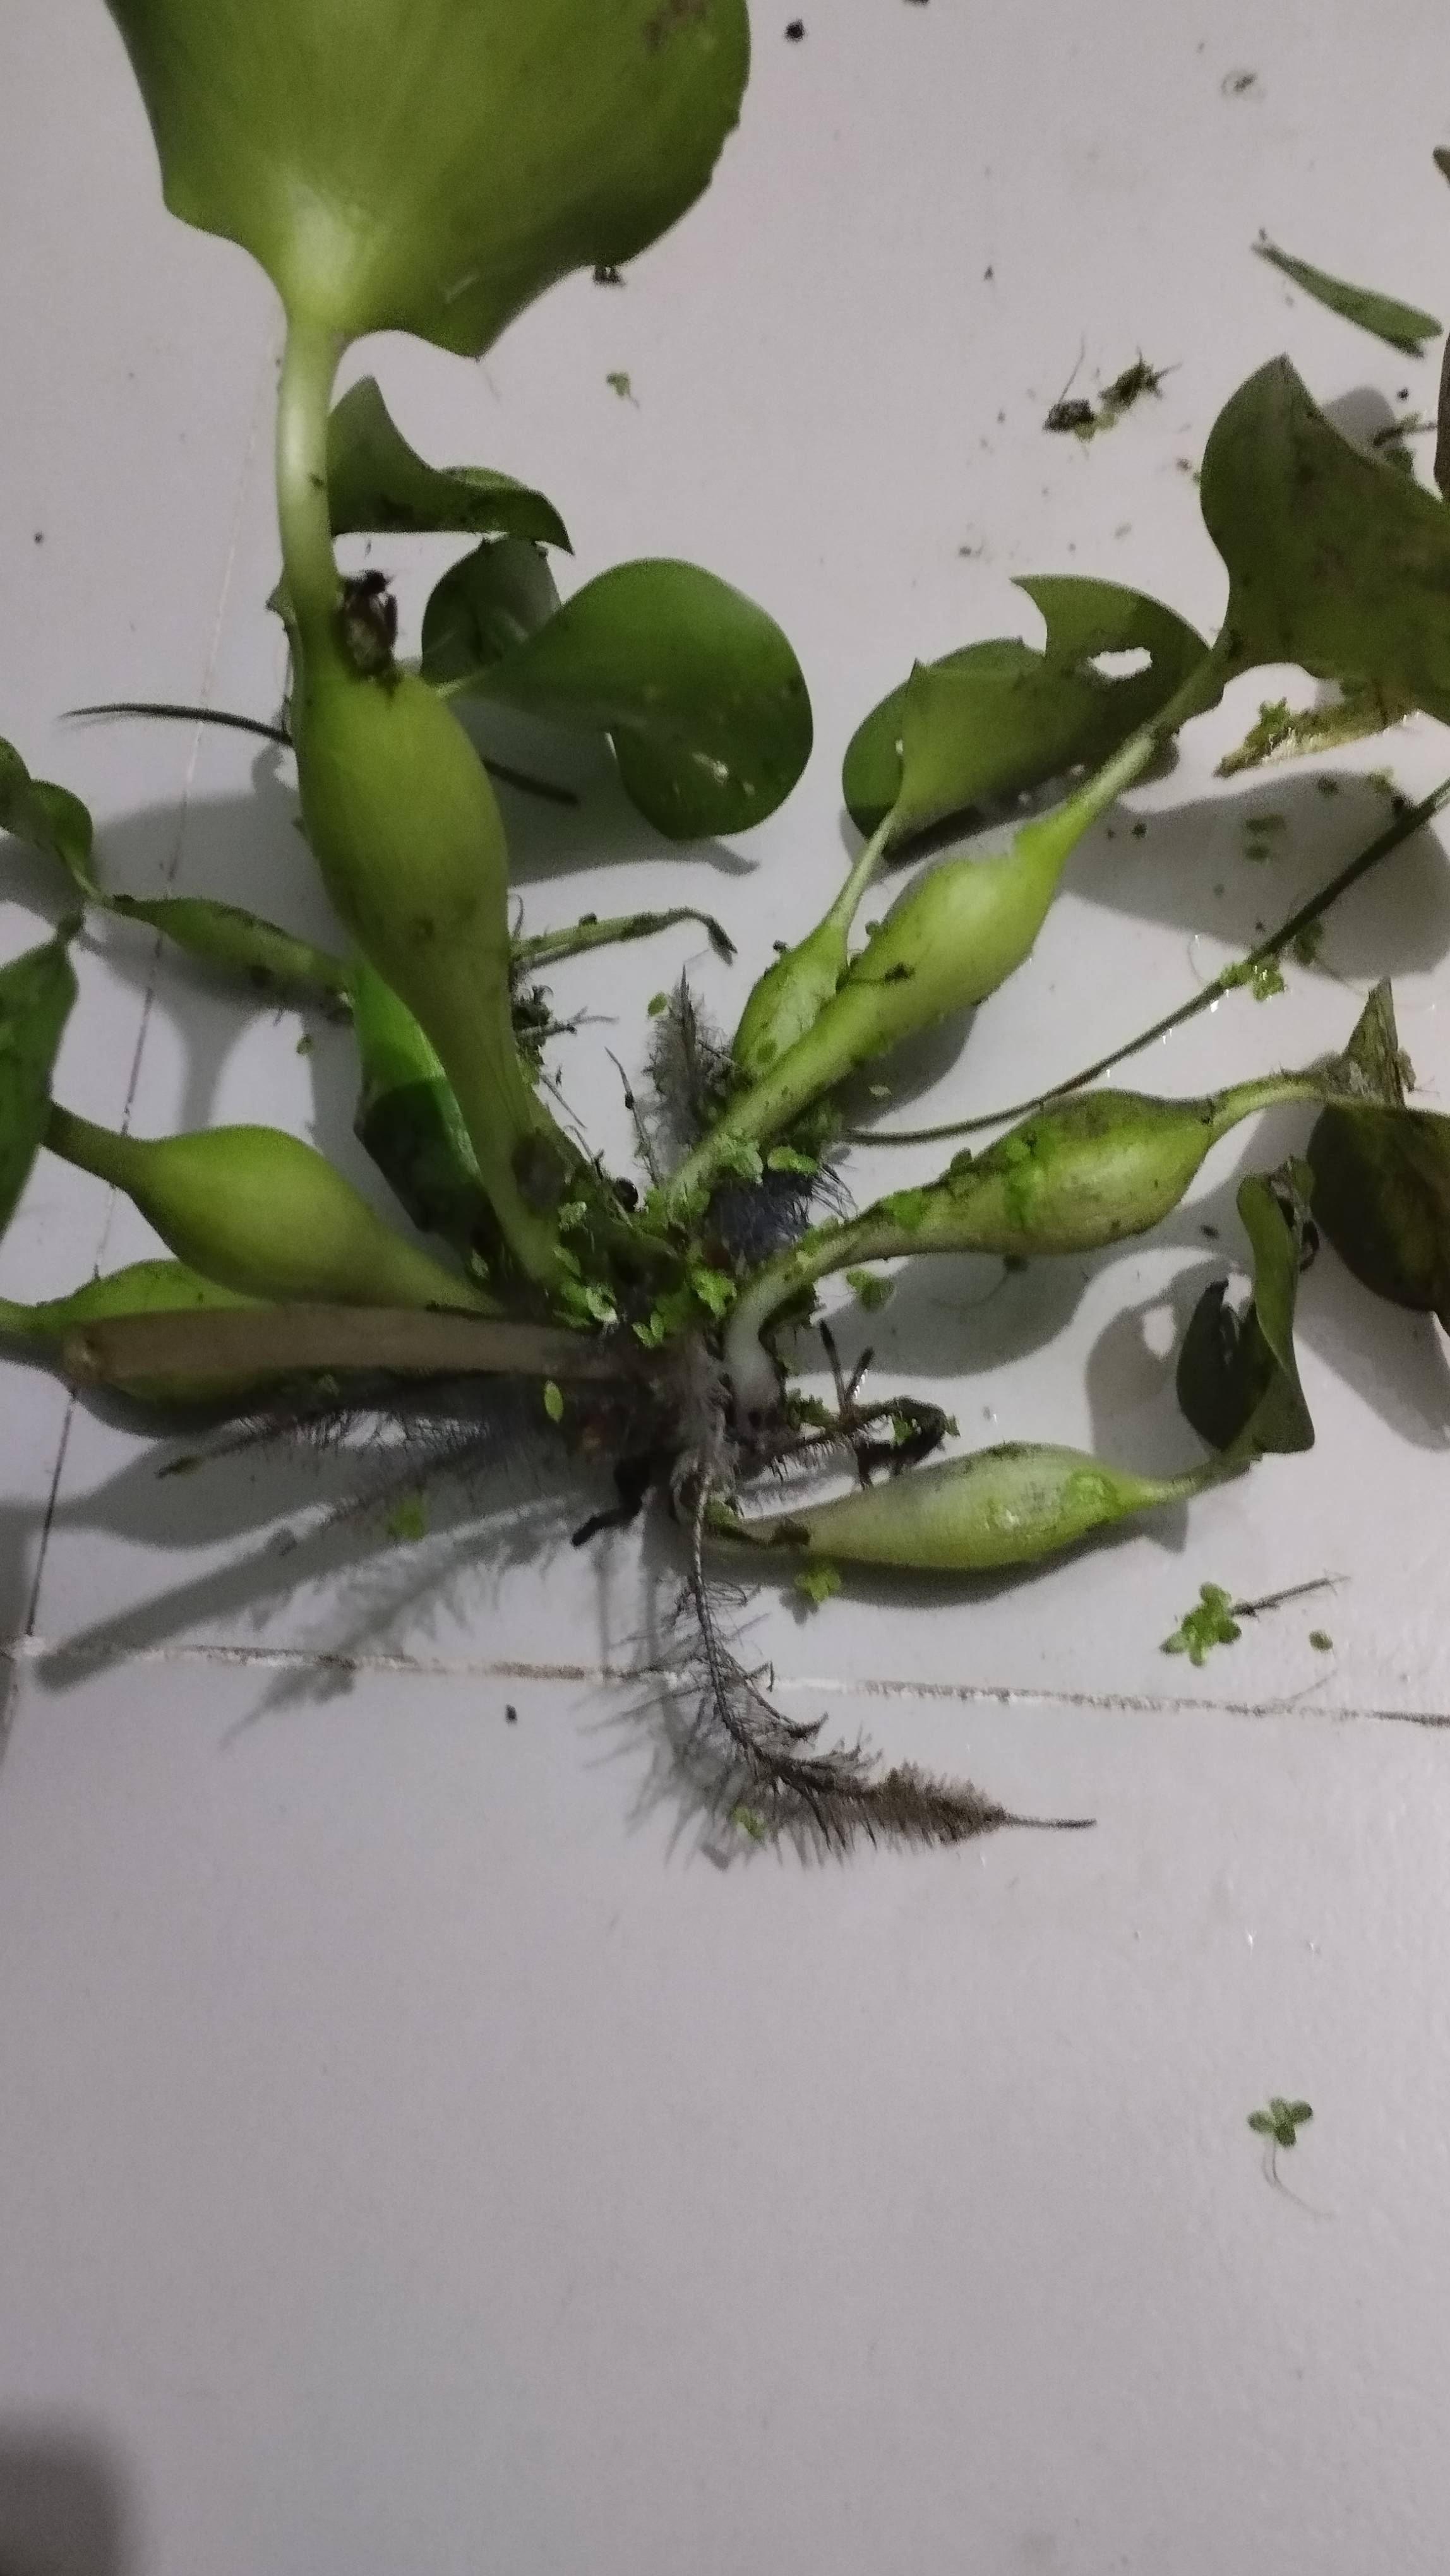
Species: Common Water Hyacinth (Eichornia crassipes)